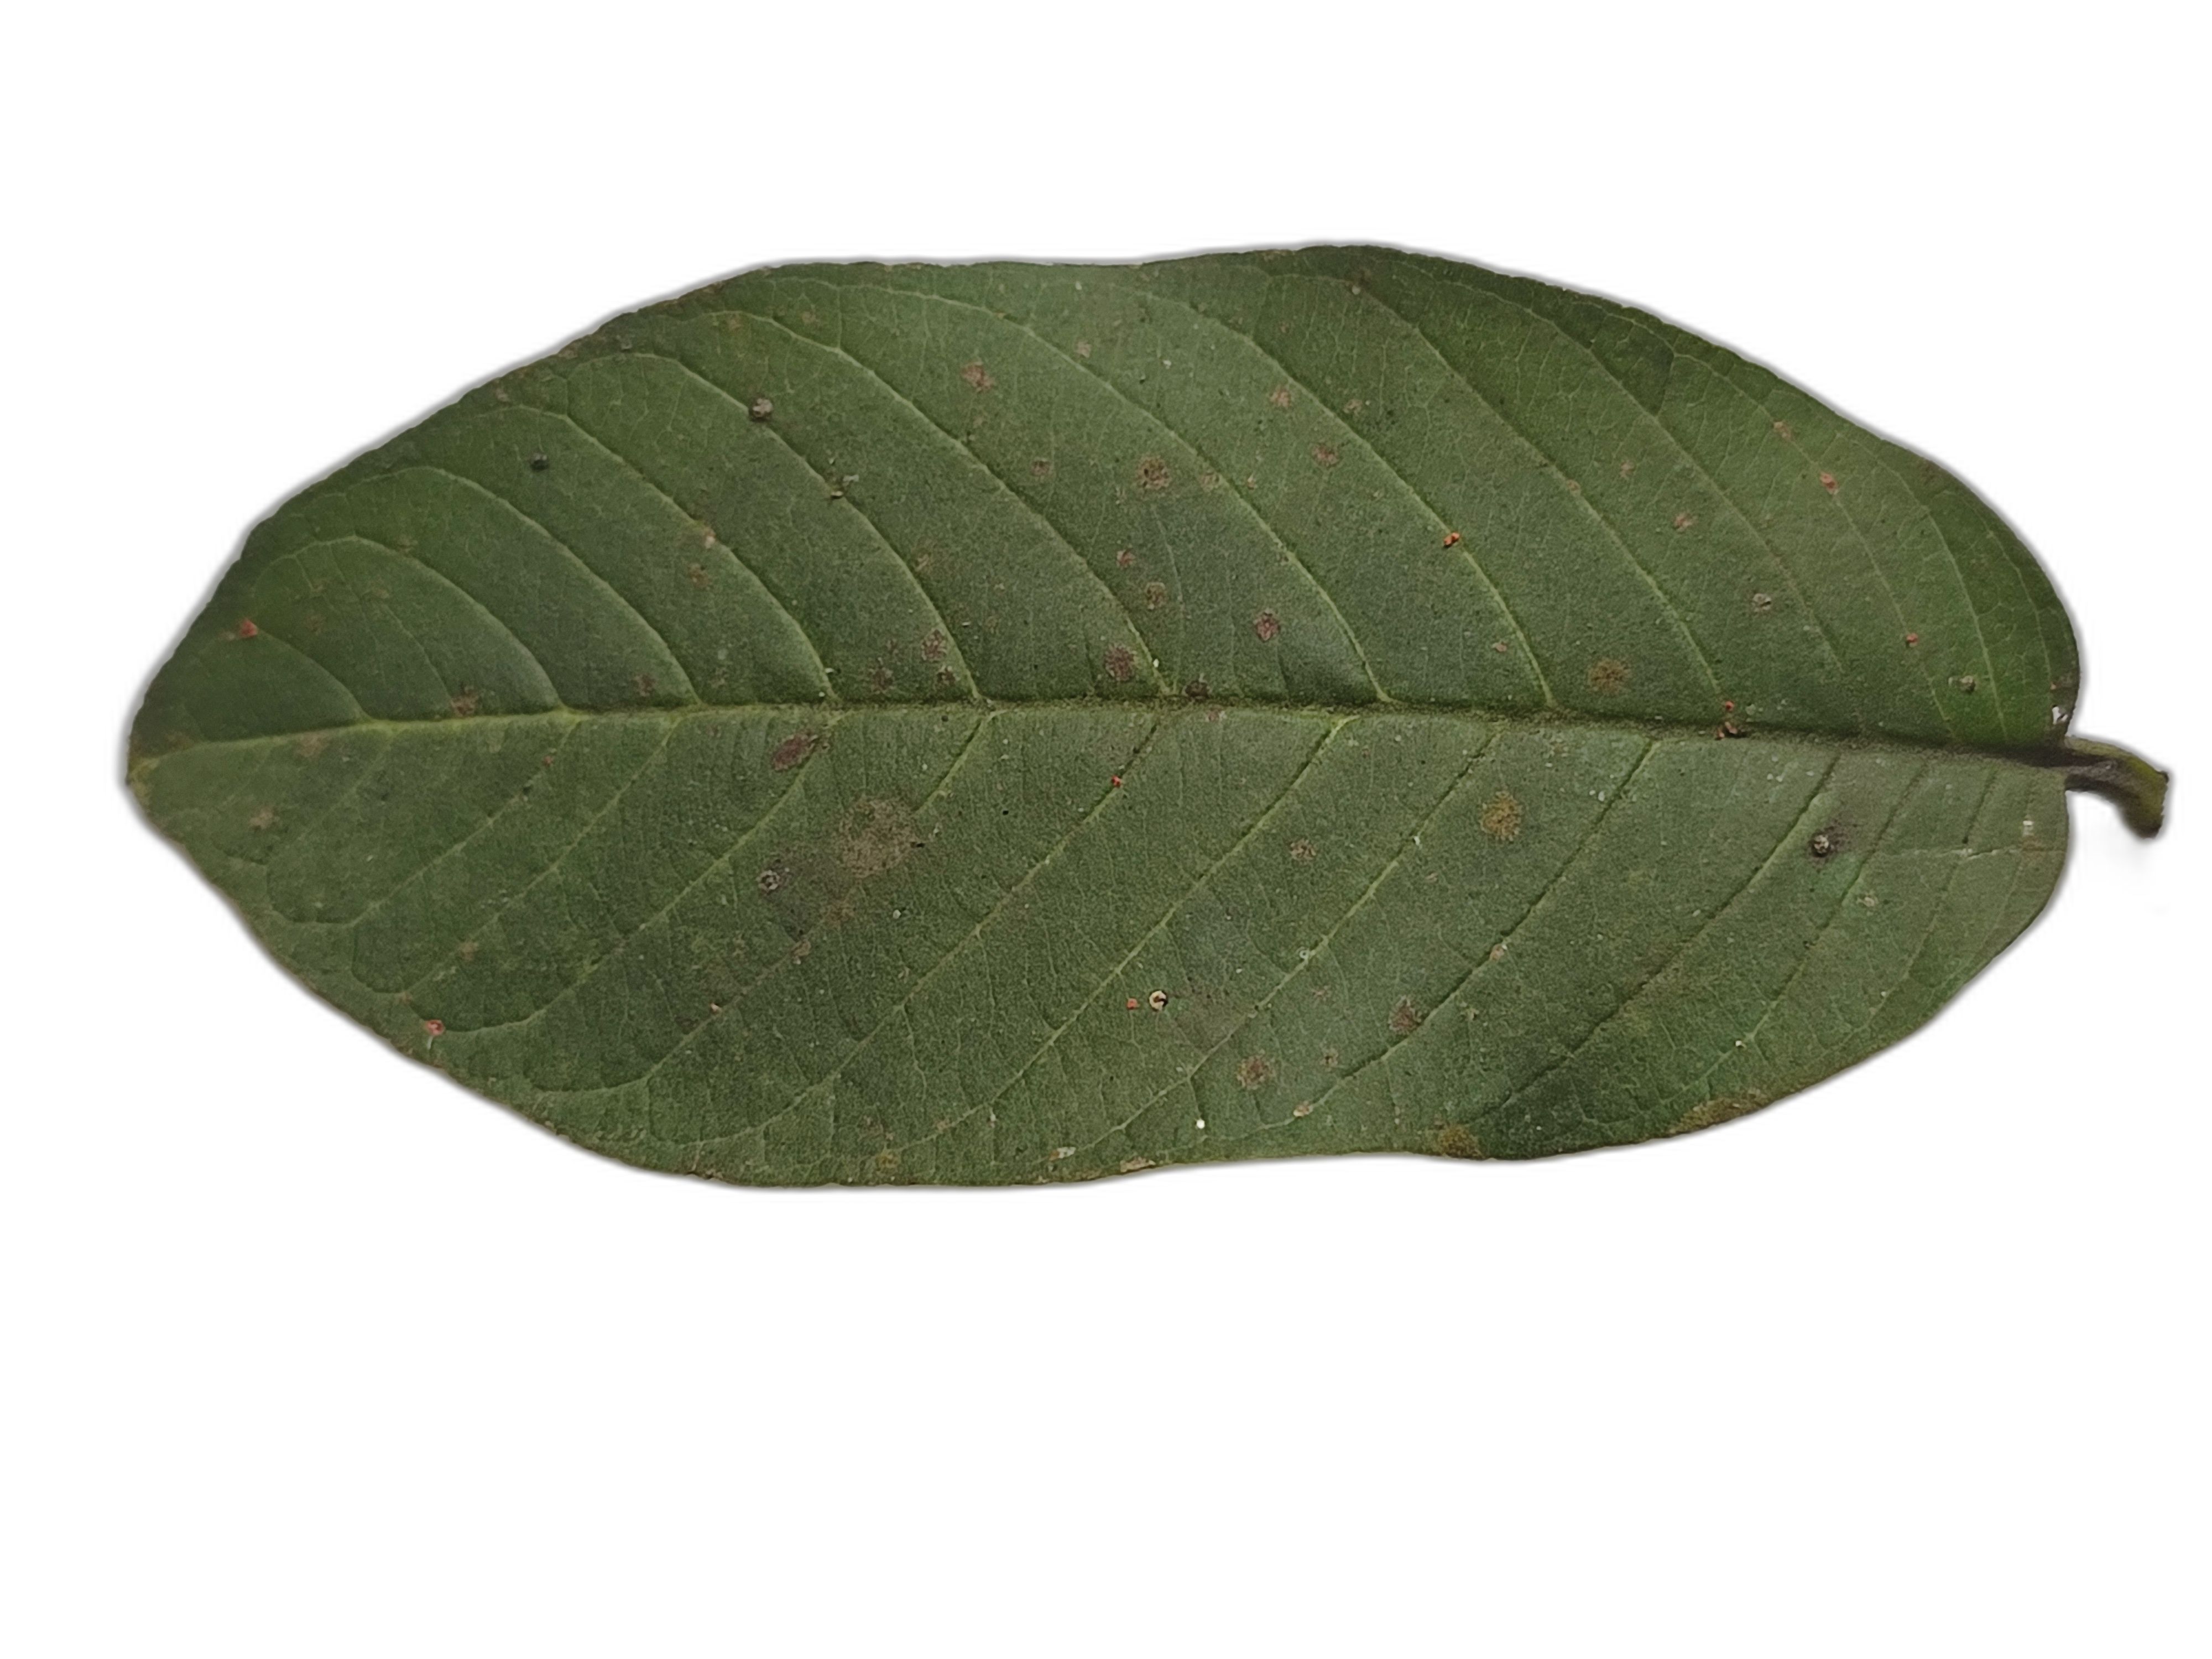
Plant part: leaf
Disease: Healthy